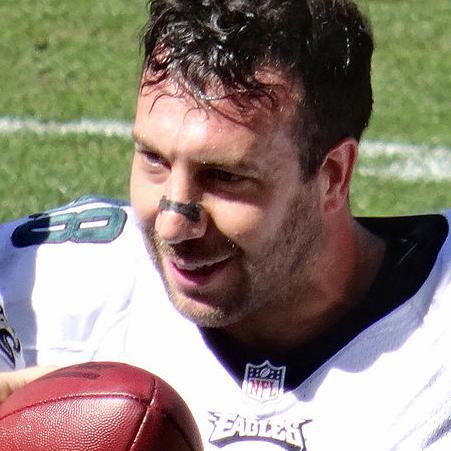
Age: 26